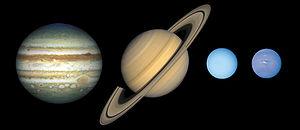
Tailles des planètes gazeuses du système solaire. Jupiter, Saturne, Uranus, et fr:Neptune sont des planètes joviennes (semblables à Jupiter), notamment à cause de leur taille gigantesque comparée à celle de la Terre, ainsi que de leur nature gazeuse. Les planètes joviennes sont également appelées géantes gazeuses, bien que certaines d'entre elles (peut-être même toutes) ont un coeur solide. L'image montre les dimensions relatives entre les différentes planètes joviennes du système solaire (distances non respectées). Русский: Юпитер, Сатурн, Уран и Нептун называют планетами-гигантами, так как они все являются гигантскими по сравнению с Землей. Так же они являются газовыми планетами, хотя у некоторых или всех из них может быть малое твердое ядро. Эта диаграмма показывает приблизительные относительные размеры этих планет.
Une planète géante, parfois abrégé simplement en géante en l'absence d'ambiguïté, est une planète très volumineuse. Ce type de planète forme l'une des deux familles de planètes que l'on trouve dans le Système solaire. L'autre famille regroupe les quatre planètes telluriques.